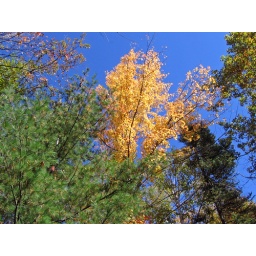
Big tree above the roof of the cabin looking east